Sky position (RA, Dec in degrees): 126.521, 2.615
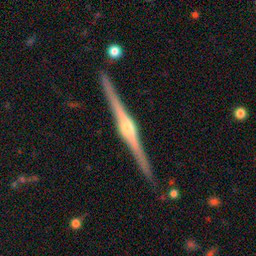
Galaxy morphology: Edge-on Galaxies with Bulge